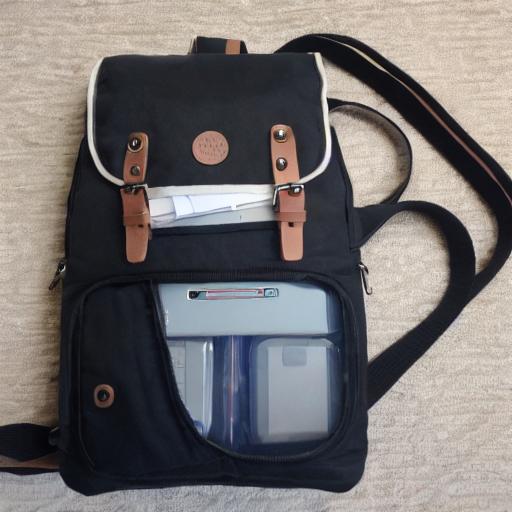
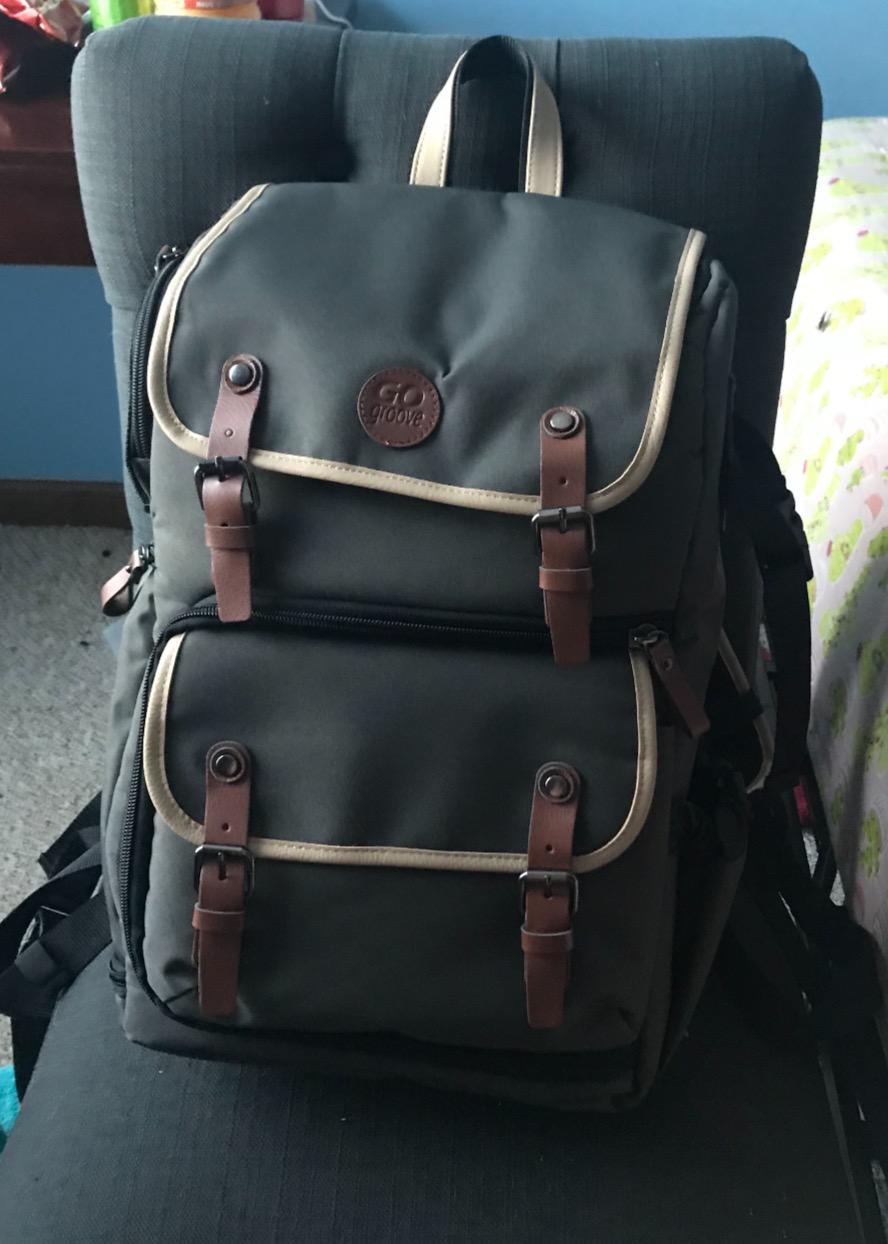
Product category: bag
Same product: no